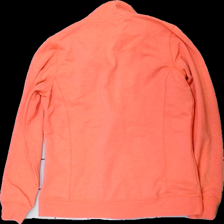
View: back
Type: Cardigan
Category: Ladies
Brand: Not in the list
Brand text on label: crivit
Colors: Pink
Material: 83% polyester 17% cotton
Cut: Regular
Size: M
Season: All
Damage location: middle center
Price range: <50
Recommended usage: Export
Description: rosa kofta med dragkedja, nopprig